Hannah Arendt

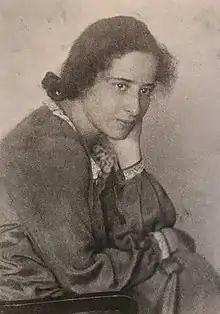
Photo of Hannah in 1924

Hannah Arendt (born Johanna Arendt; 14 October 1906 – 4 December 1975) was a German and American historian and philosopher. She was one of the most influential political theorists of the twentieth century.